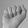
ASL letter: A